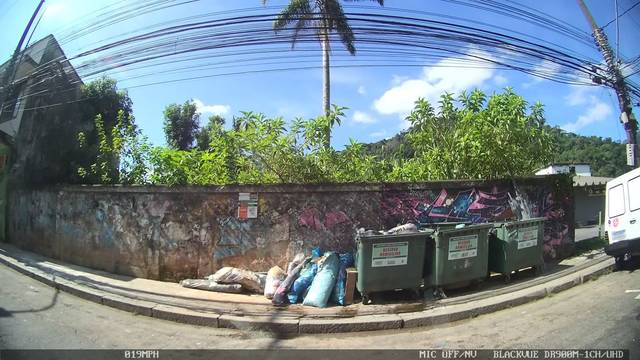
Region: Brazil
Coordinates: -22.517, -43.17